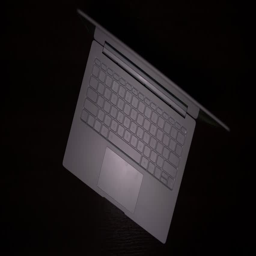
beautiful female hands close a gray laptop , standing on a dark wooden table .